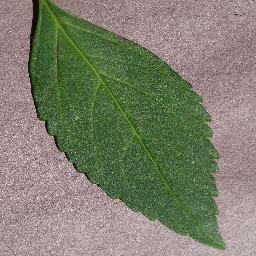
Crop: cherry
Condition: (including_sour)_healthy